Hicks Field

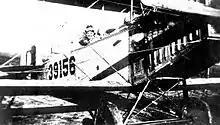
Curtiss JN-4 Jenny trainer at Hicks Field in 1918

Hicks Field (Camp Taliaferro Field #1) is a former World War I military airfield, located north-northwest of Saginaw, Texas. It operated as a training field for the Air Service, United States Army, from 1917 until 1920. It was one of 32 Air Service training camps established after the United States' entry into World War I in April 1917.